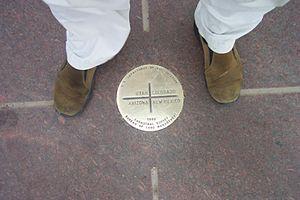
Les Four Corners sont une région géographique et culturelle des États-Unis formée autour du Four Corners Monument par le nord-est de l'Arizona, le sud-ouest du Colorado, le nord-ouest du Nouveau-Mexique et le sud-est de l'Utah.